2022 Oklahoma gubernatorial election

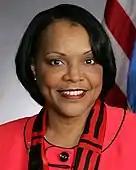
Former state senator Connie Johnson was the first Democrat to enter the race.

Former state senator Connie Johnson was the first Democrat to enter the race, officially declaring her candidacy on July 6, 2021. Her platform included expanding access to healthcare, revitalizing Oklahoma's infrastructure, pursuing criminal justice reforms like banning the death penalty, support for reproductive rights, and legalizing marijuana (marijuana is currently legal in Oklahoma for medicinal purposes, but is illegal for recreational use). A political progressive, Johnson was the only Oklahoma superdelegate who supported Vermont Senator Bernie Sanders in the 2016 presidential primary.